The Opium of the Intellectuals

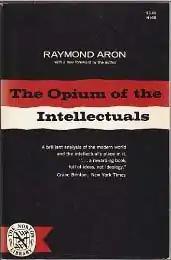

The Opium of the Intellectuals is a book written by Raymond Aron and published in 1955. It was first published in an English translation in 1957.